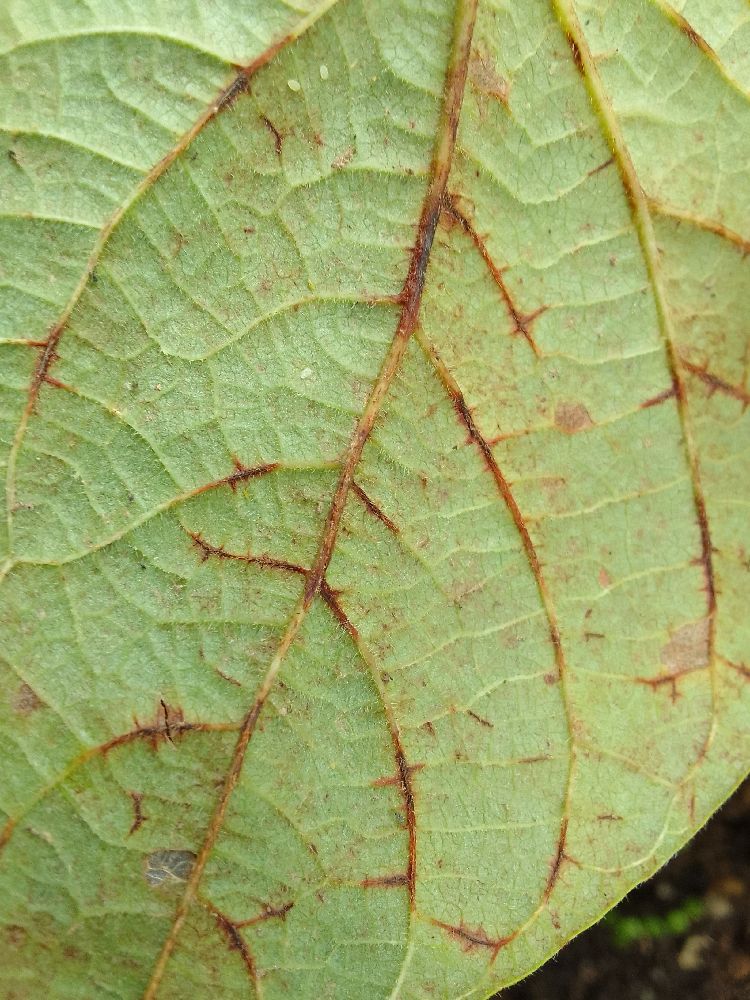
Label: anthracnose